SimplySiti

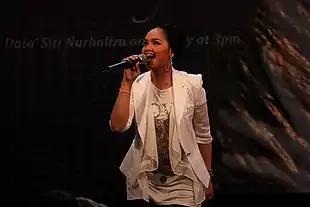
Siti Nurhaliza performing during SimplySiti promotion tour at The Spring, Kuching on 6 June 2010.

Siti was personally involved with the promotion of the products including starring in the product's television commercials and touring malls around Malaysia where she also released a theme song for the SimplySiti products, "Rahsiaku Kini Milikmu" (It Used To Be My Secret, Now It's Yours).